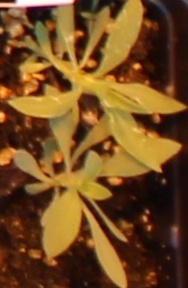
Label: Kochia